Luxottica

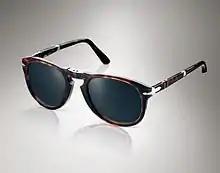
Persol sunglasses

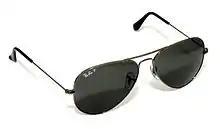
Ray-Ban's Aviators

Luxottica's two main product offerings are sunglasses and prescription frames. The company operates in two sectors: manufacturing & wholesale distribution, and retail distribution.